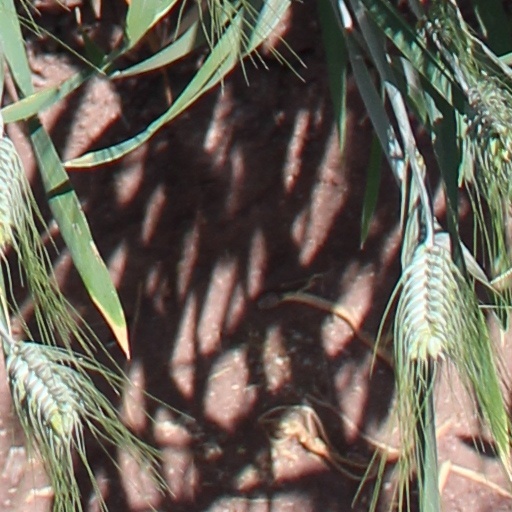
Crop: wheat